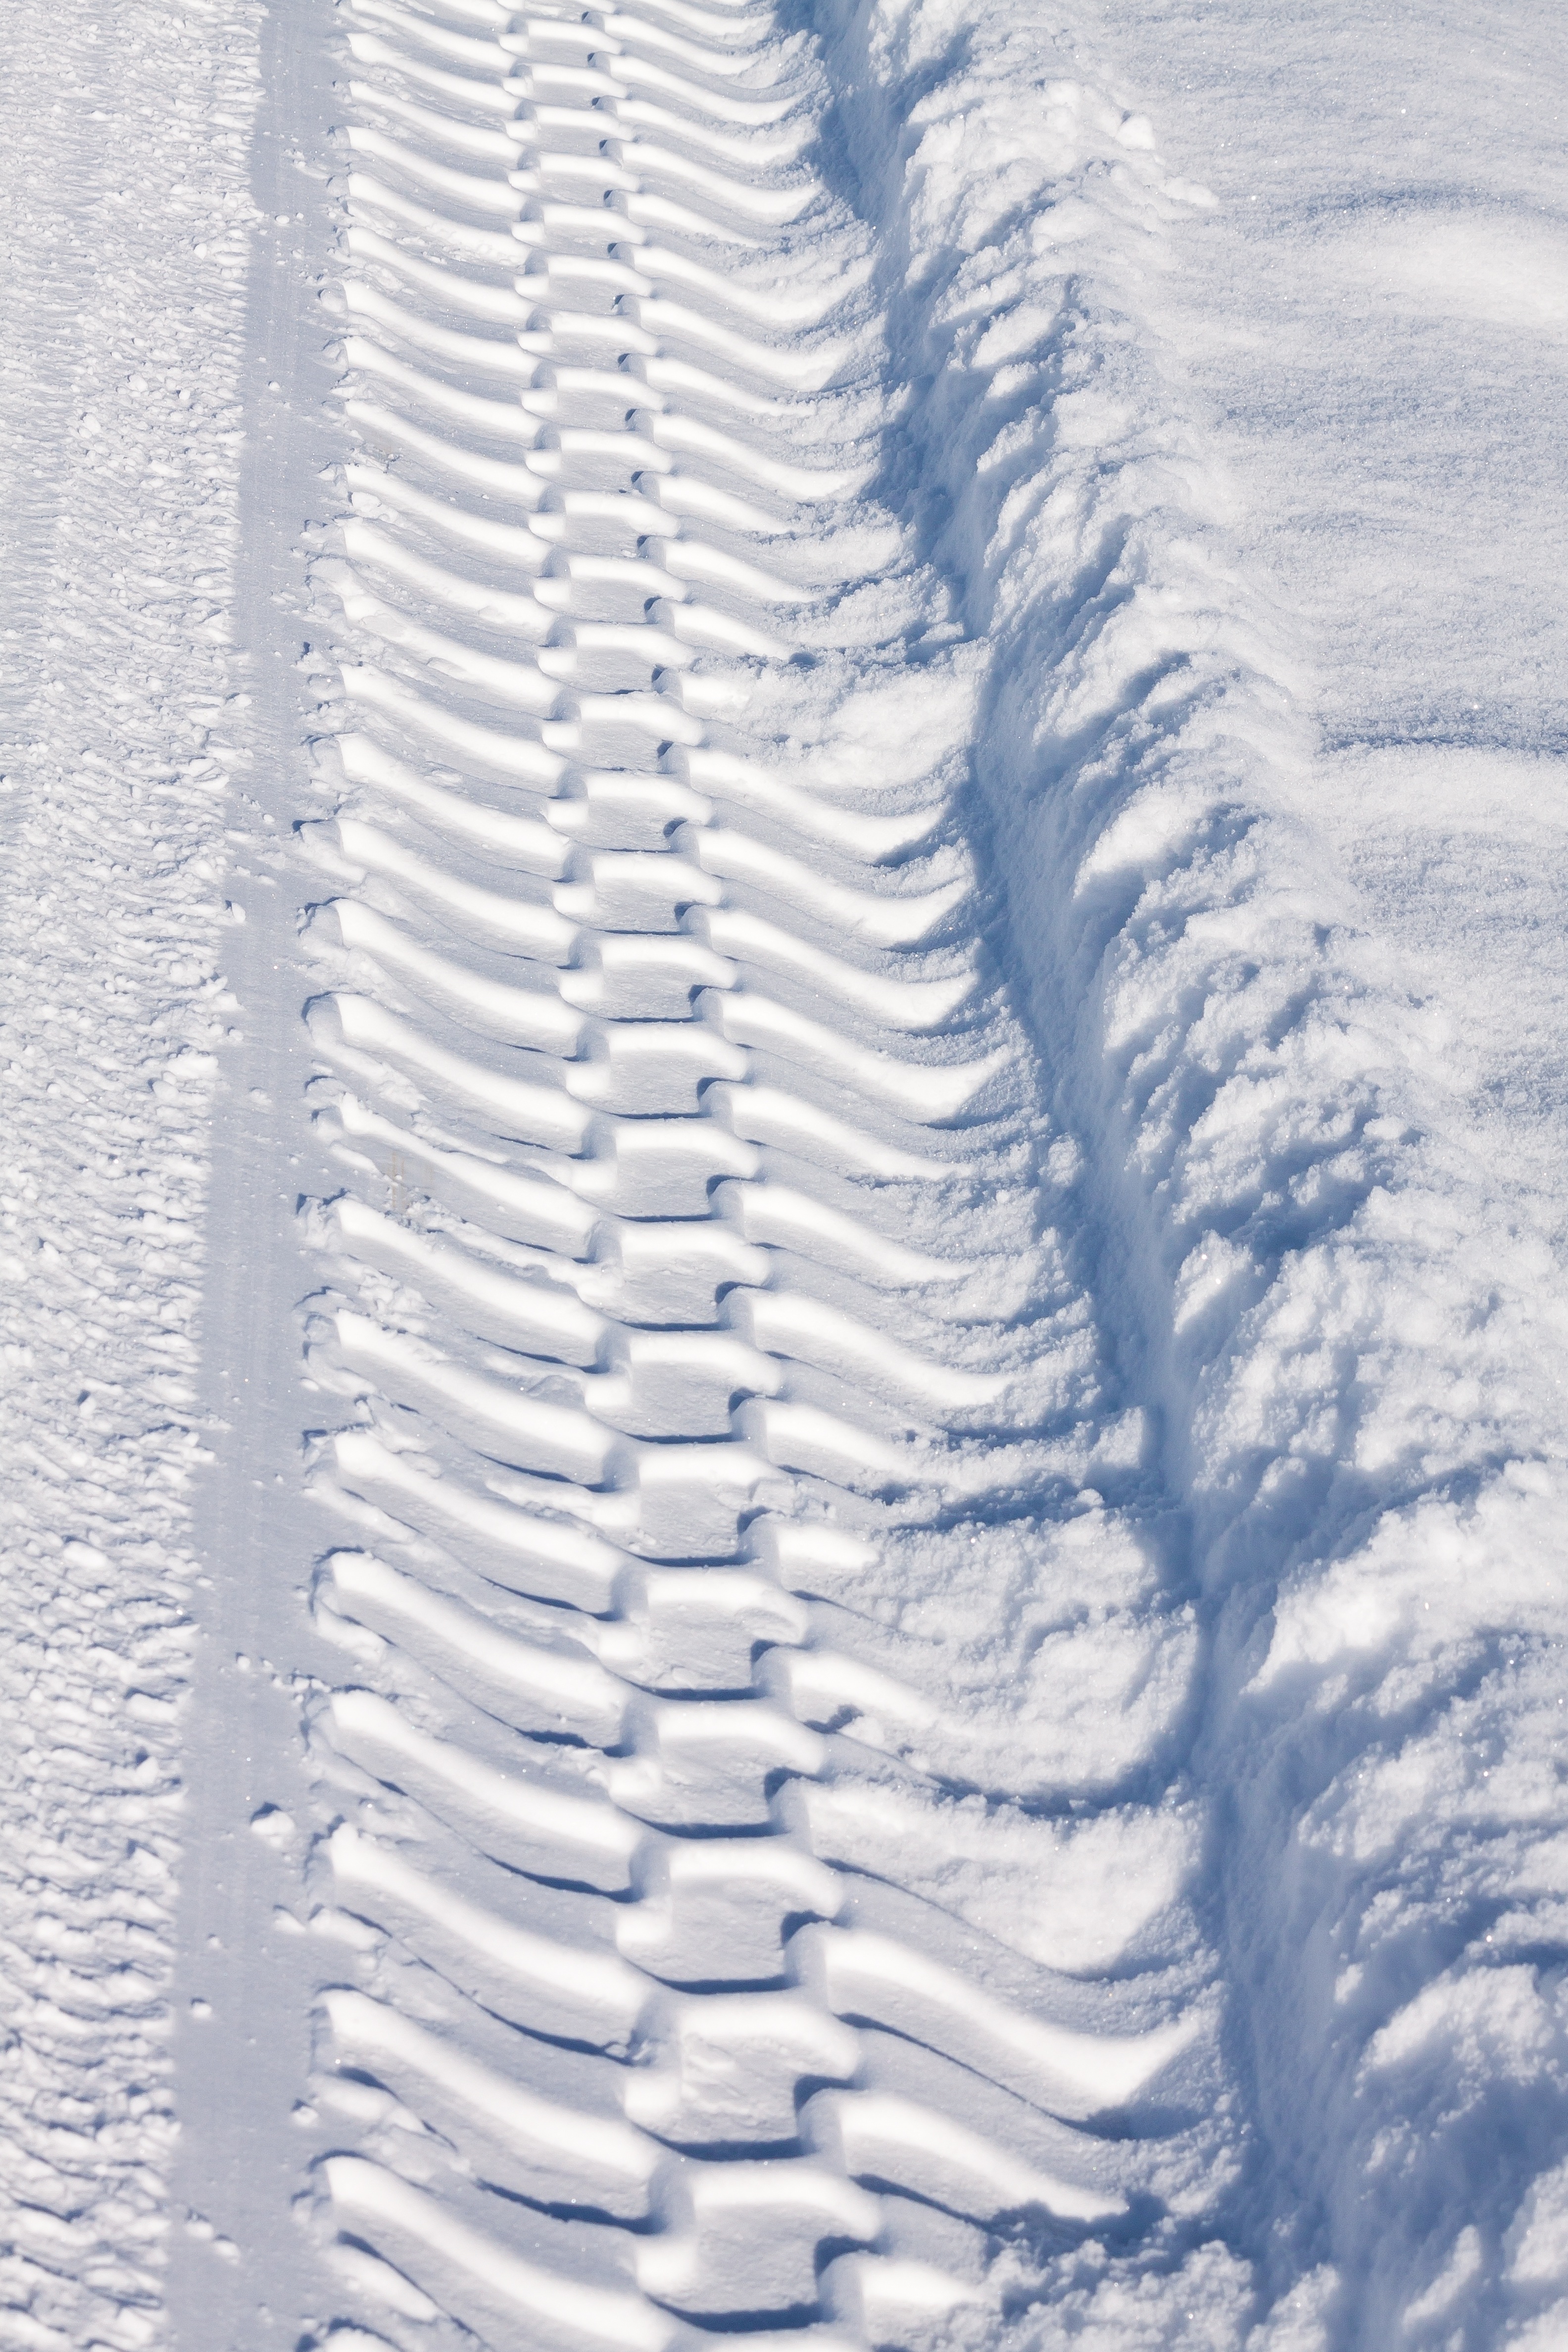
branch, snow, winter, white, tractor, wave, frost, ice, pattern, line, blue, season, trace, sunny, background, icicle, freezing, fund, tire track